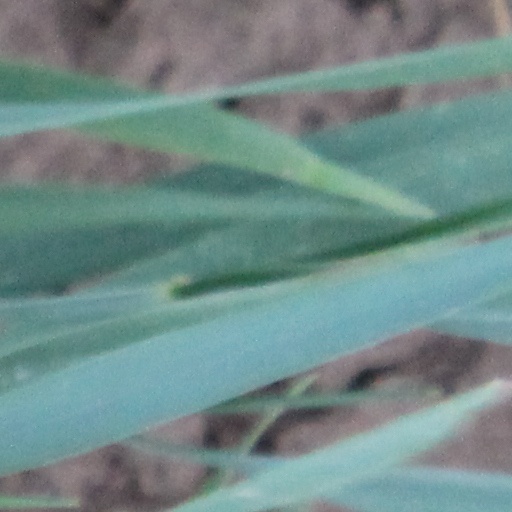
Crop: wheat